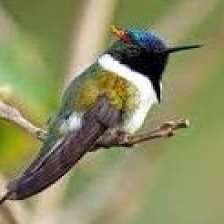
Species: HORNED SUNGEM
Scientific name: HELIACTIN BILOPHUS
ImageNet parent category: hummingbird